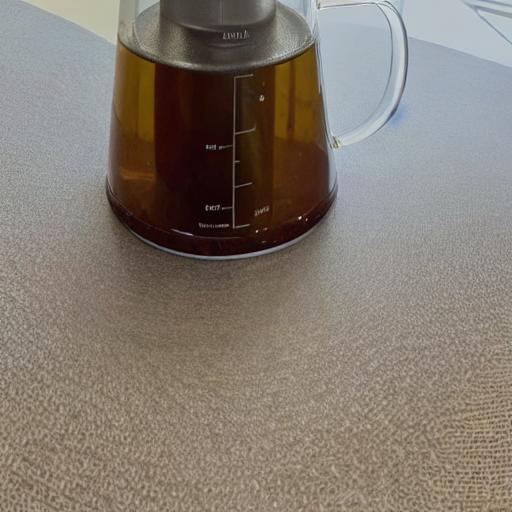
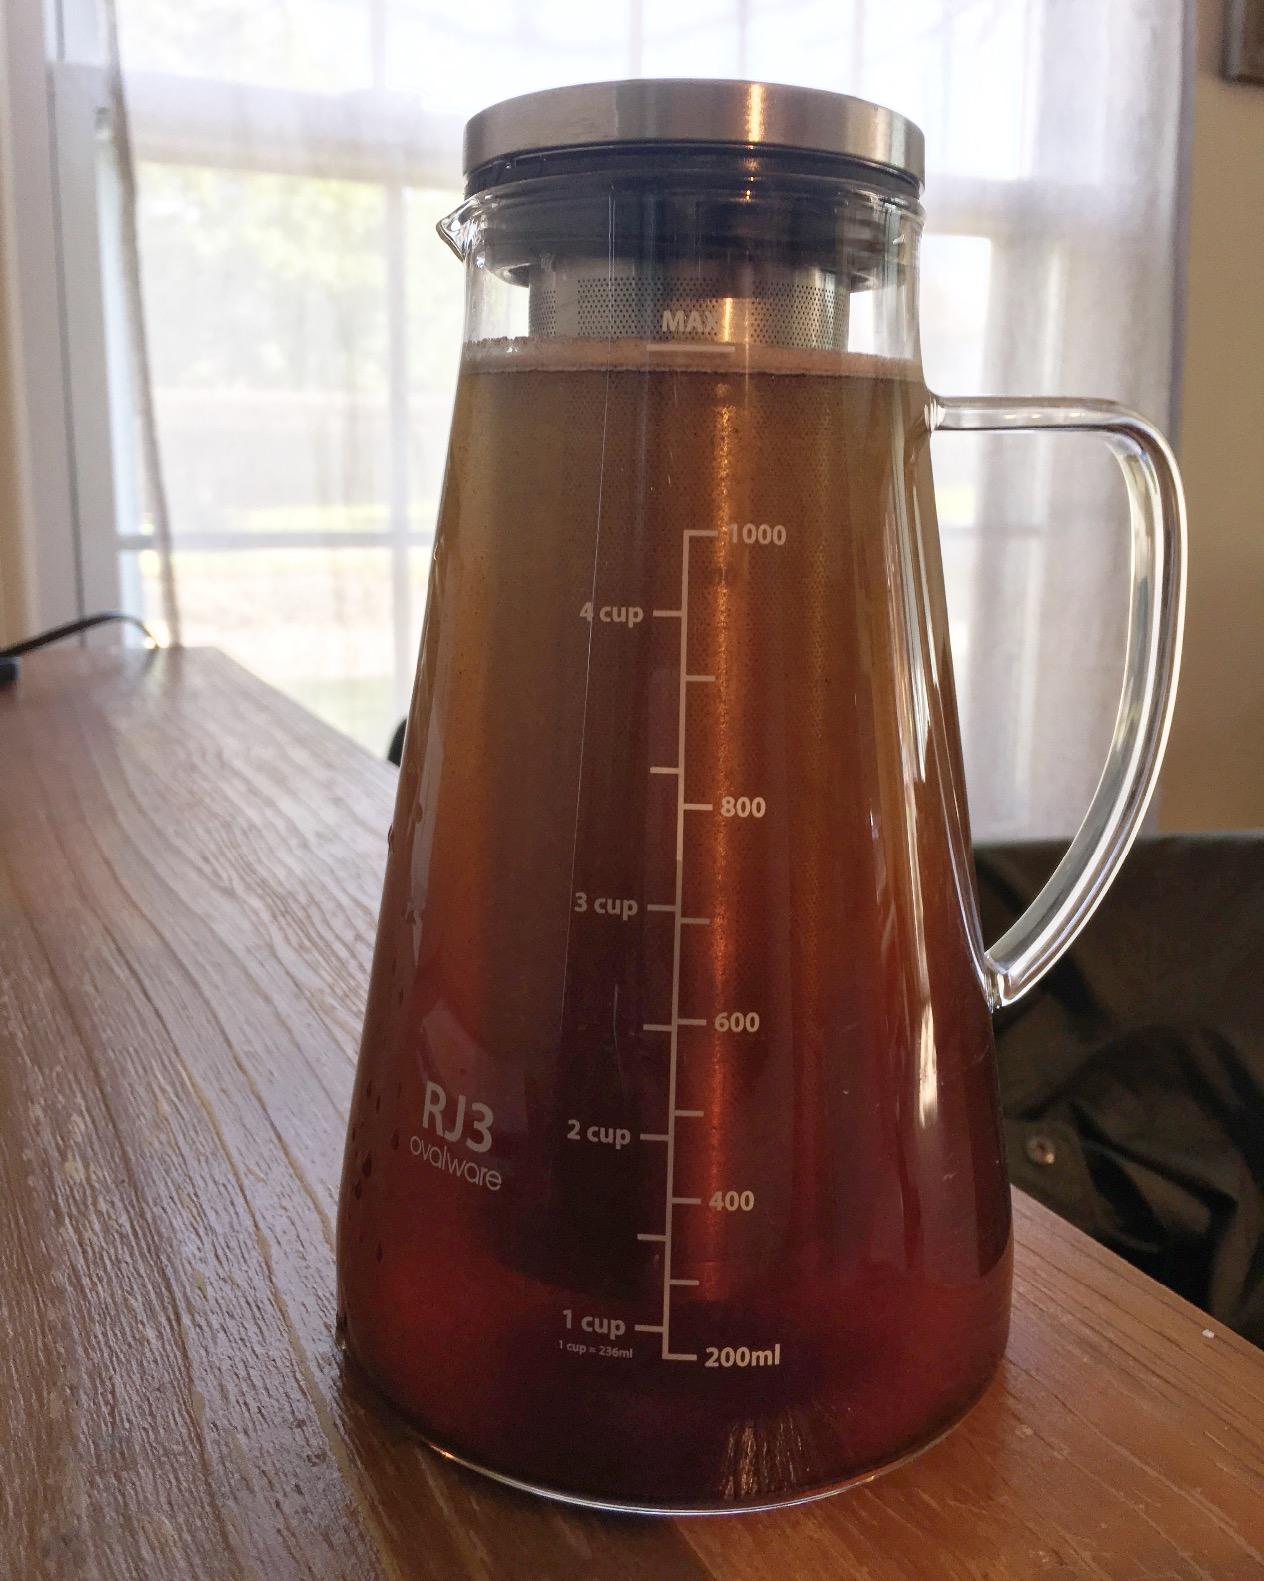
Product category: items_tea
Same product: no